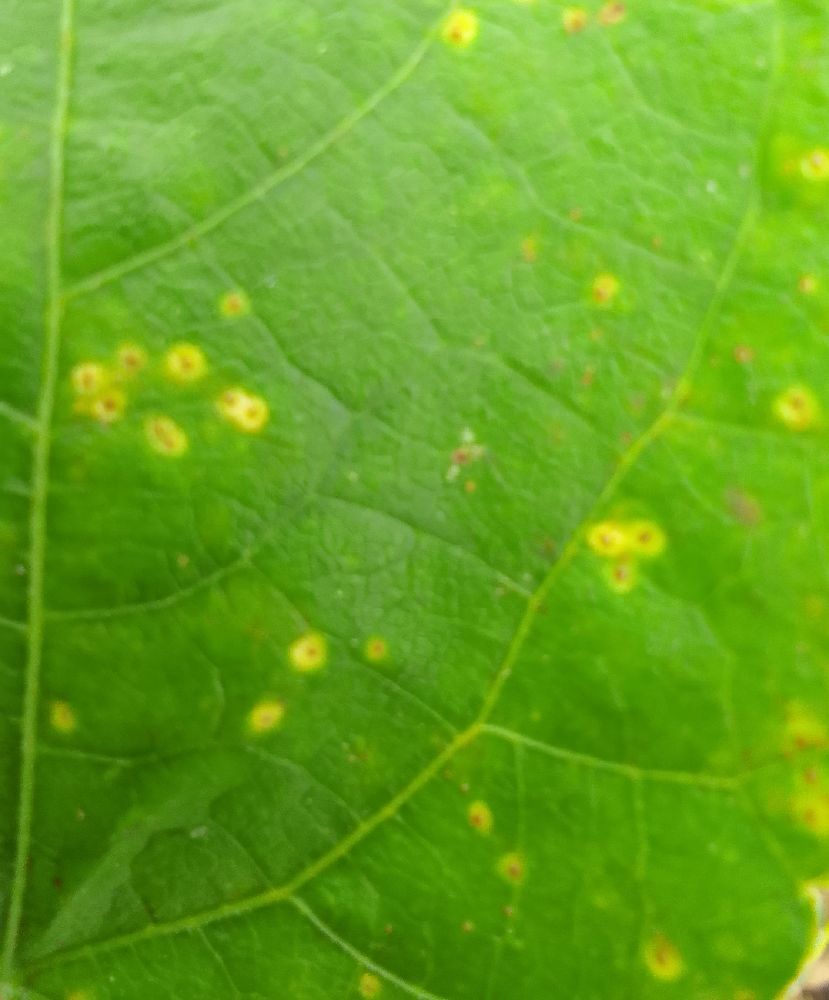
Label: rust